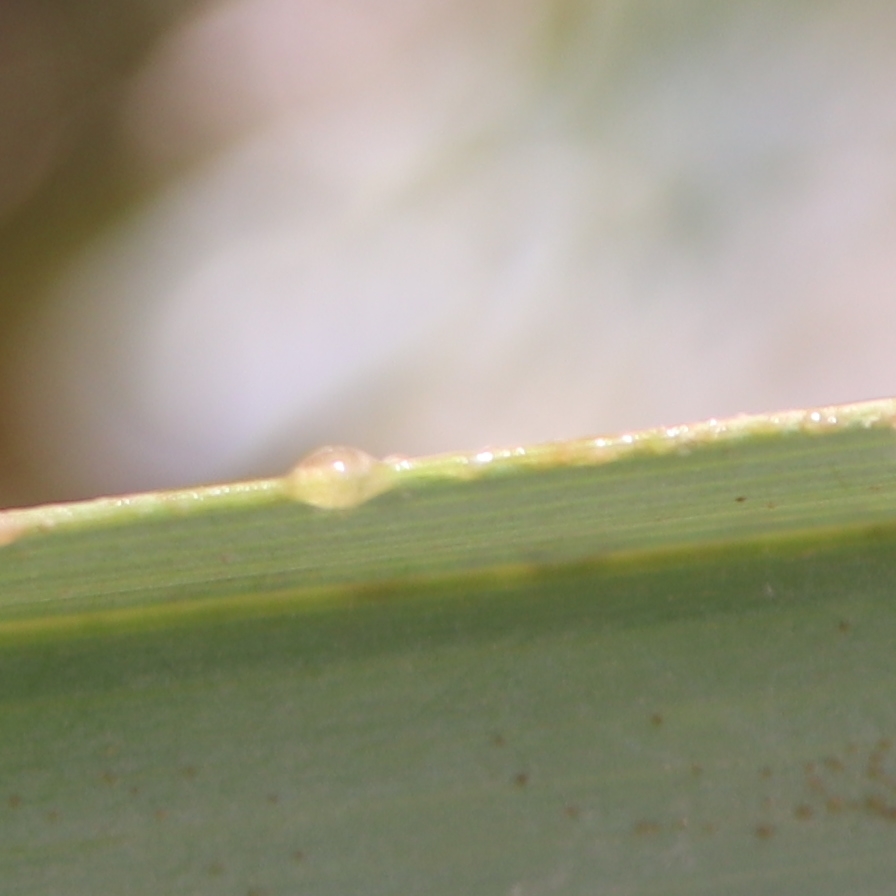
Label: Honey